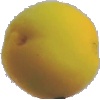
Label: Peach 2